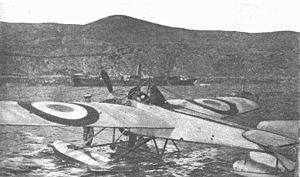
Dartige_du_Fournet_de_retour_d'une_visite_en_hydravion du dispositif de la Marine en rade d'Athènes.
Un hydravion à flotteurs est un type d'hydravion léger, reposant uniquement sur des flotteurs, sans que son fuselage touche l'eau. Il s'oppose en cela aux hydravions à coque, beaucoup plus lourds mais plus « marins ».